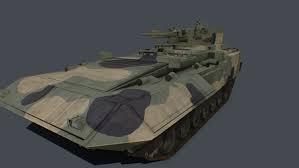
Label: BMP